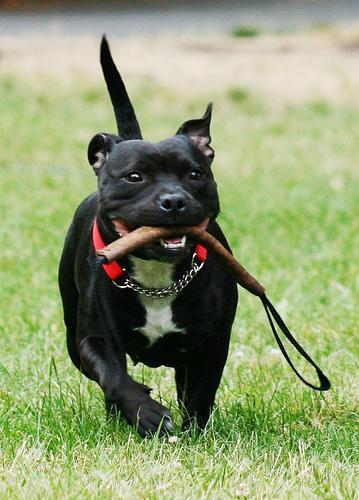
Staffordshire_bullterrier